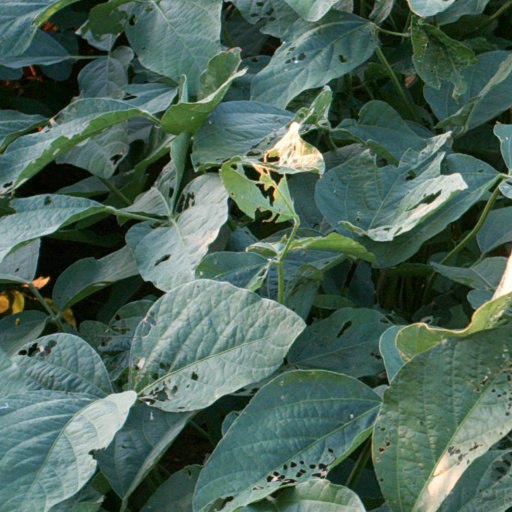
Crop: soybean